Chaac-Camaxtli region

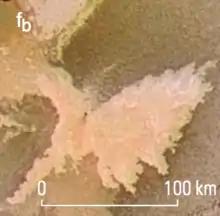
Bright flow

This material is illustrated by a smooth flow in medium resolution. Color ranges from orange to white with flow lengths greater than their widths. These flows are interpreted as low-viscosity flows with sulfur-rich constituents. Albedo and cross-cutting is used to determine relative ages in the flows. The lighter, brighter colors represent younger flows.